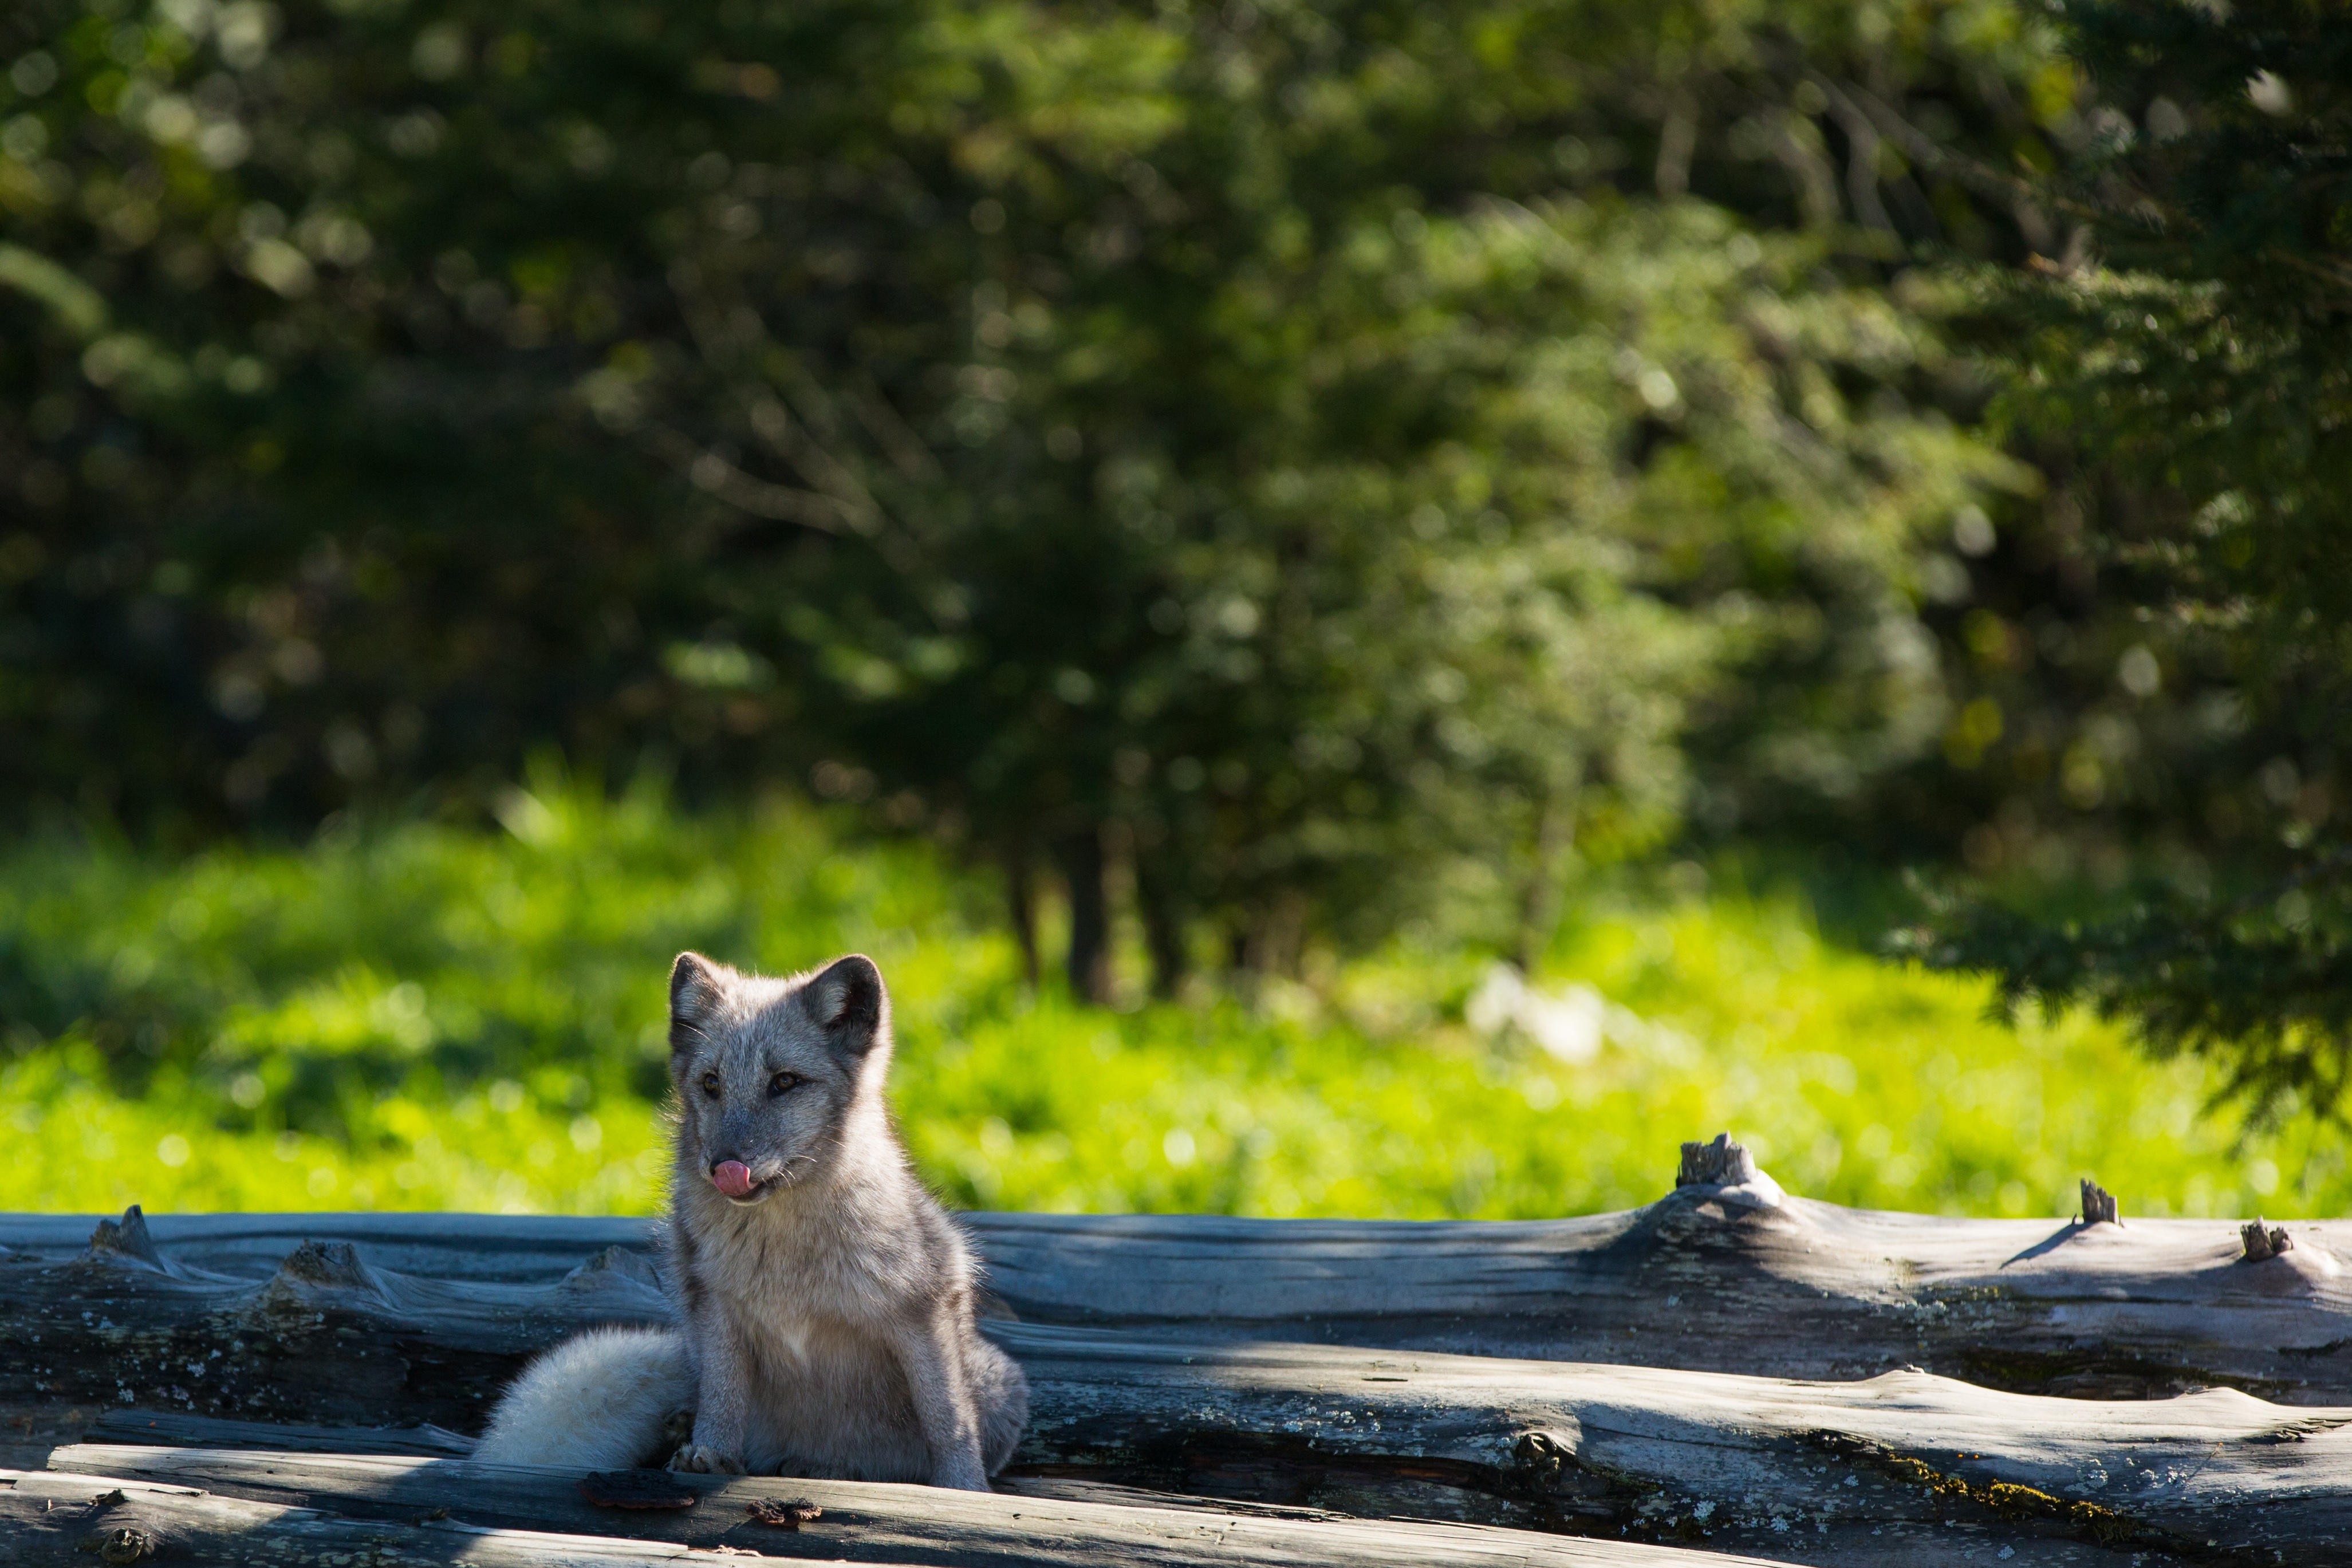
nature, wildlife, zoo